Saint-Lambert Airfield

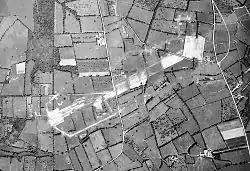
Saint Lambert Airfield (A-11) after dismantling by the IX Engineering Command

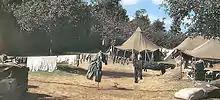
Living Facilities at Saint-Lambert Airfield (A-11), France, Summer 1944

Saint-Lambert Airfield is an abandoned World War II military airfield, which is located near the commune of Saint-Lambert in the Normandy region of northern France.